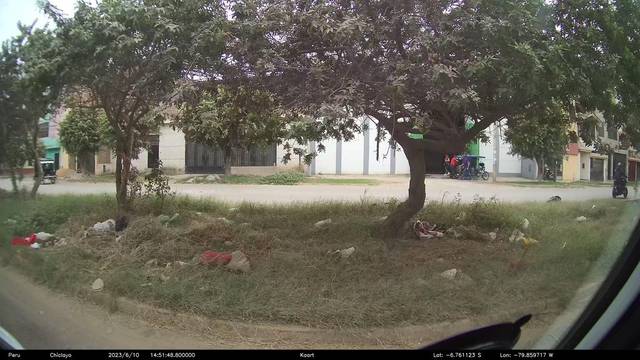
Region: Peru
Coordinates: -6.761, -79.86